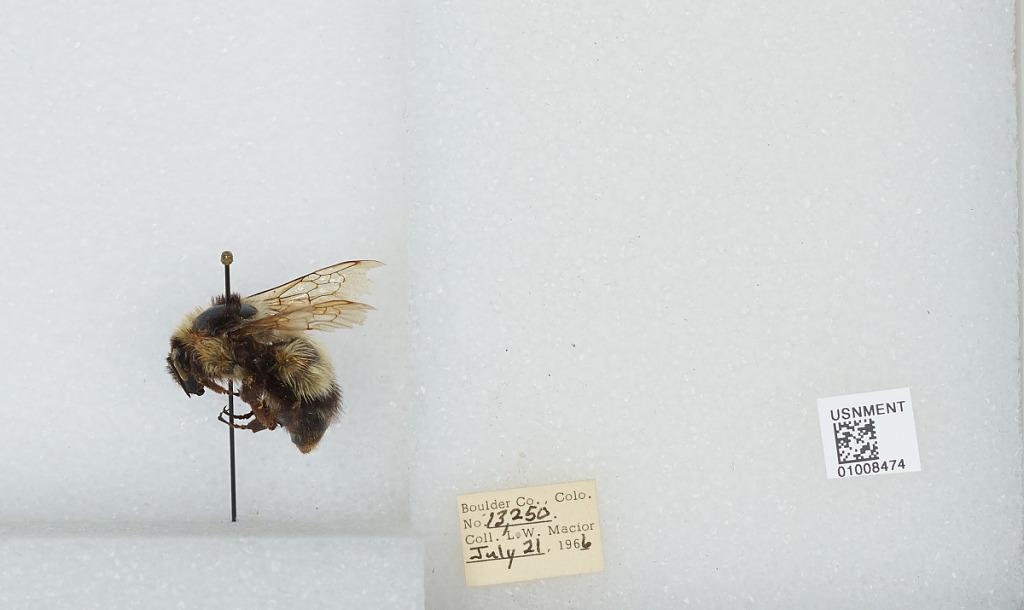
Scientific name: Bombus (Alpinobombus) balteatus Dahlbom
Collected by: L. Macior
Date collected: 1966-7-21
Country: United States
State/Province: Colorado
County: Boulder
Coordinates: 40.0275, -105.252